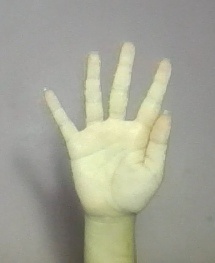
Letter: sheen